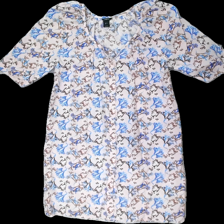
View: front
Type: Dress
Category: Ladies
Brand: Lindex
Colors: Blue, Pink, Brown
Material: 53% viscose 47% cotton
Pattern: Floral print
Cut: Regular
Size: S
Season: Summer
Damage location: middle left
Damage 2 location: top center
Price range: 50-100
Recommended usage: Reuse
Description: rosa klänning med blommor/växter på och knappar fram.